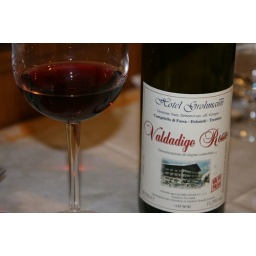
A fine house red at the Hotel Grohmann in Campitello, Italy